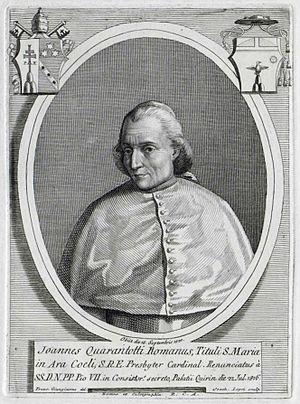
Giovanni Battista Quarantotti est un cardinal italien du XIXᵉ siècle.